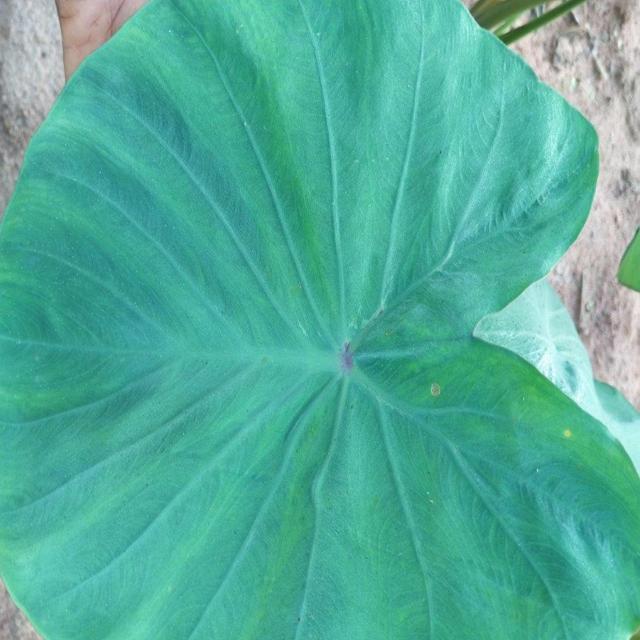
Label: Healthy